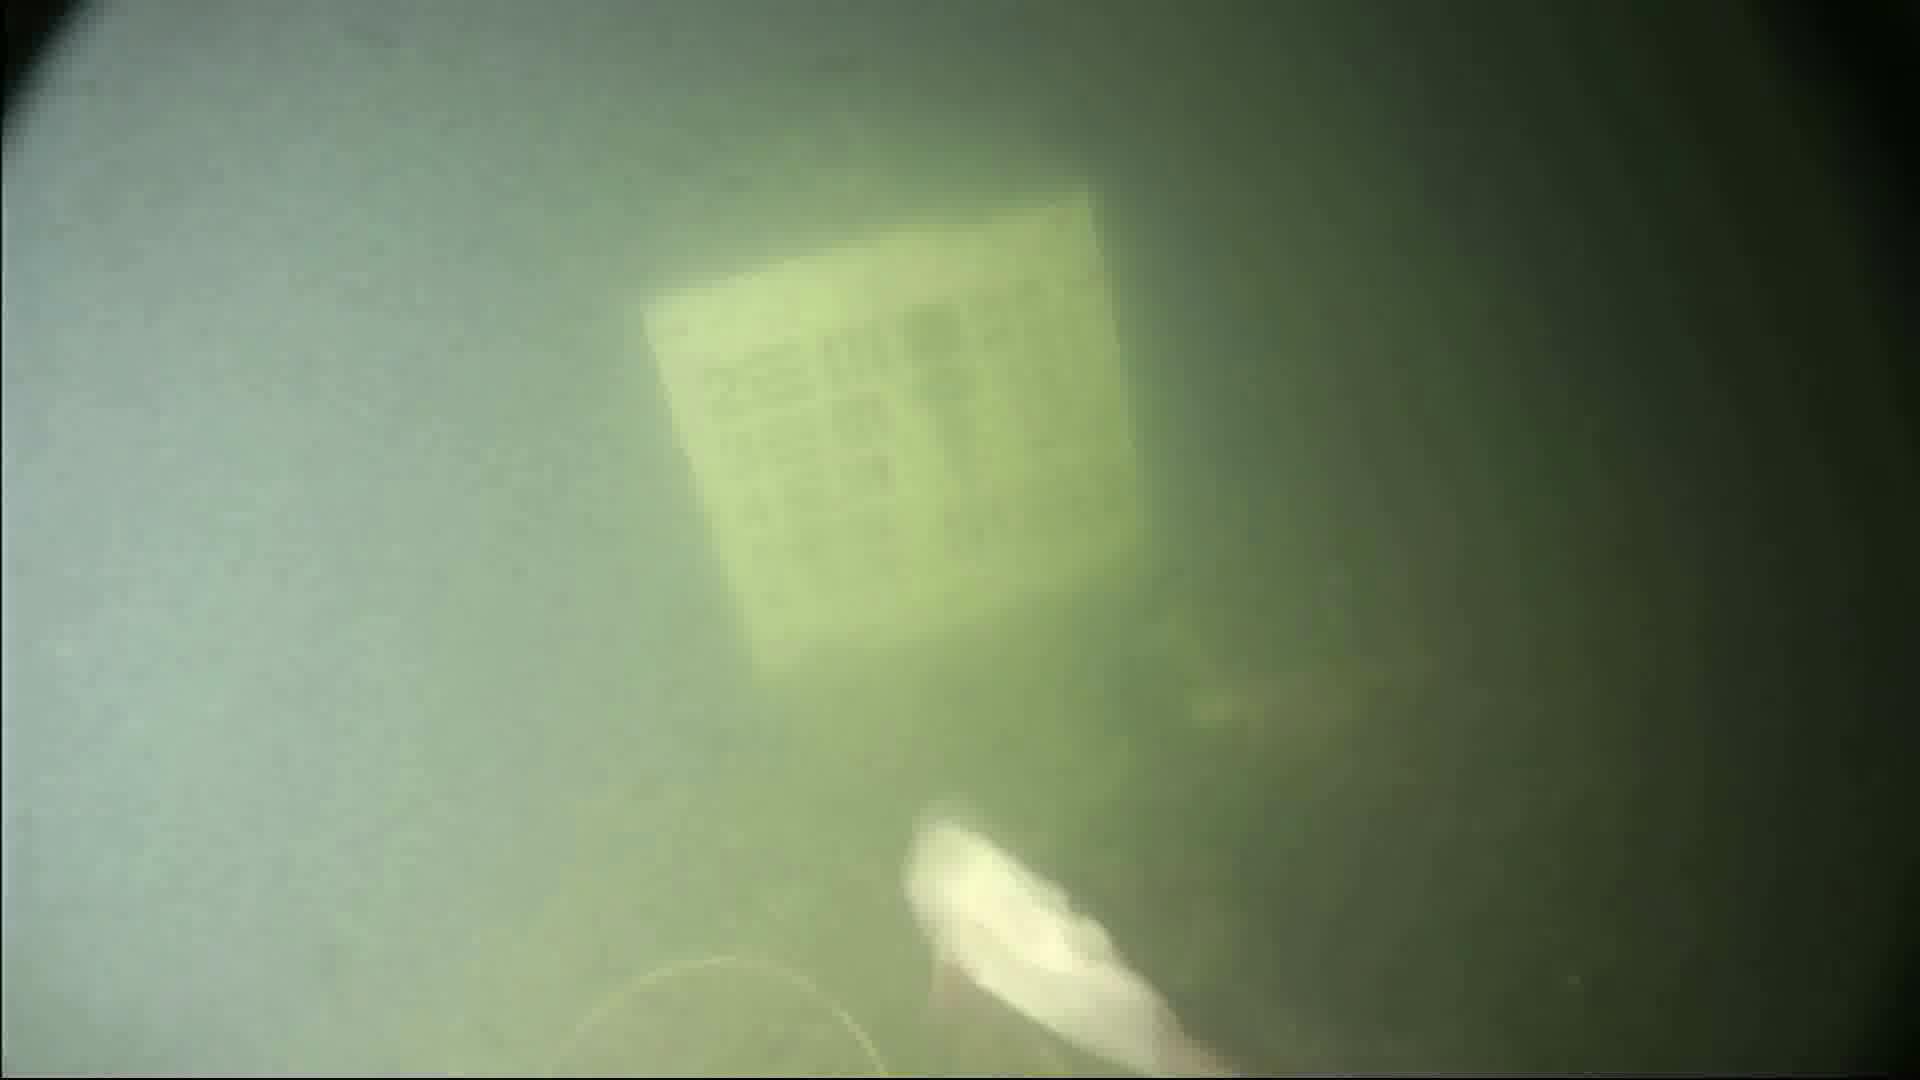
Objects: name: fish